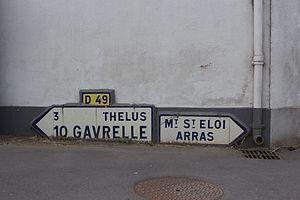
Neuville-Saint-Vaast est une commune française située dans le département du Pas-de-Calais en région Hauts-de-France.